George Crook

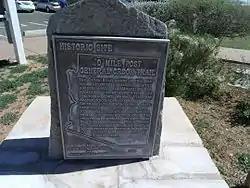
General Crook Trail marker located where in 1871 Crook established a military supply road that connected Forts Whipple, Verde, and Apache. The marker is near the Fort Verde Administration Building in Camp Verde, Arizona.

In 1873, Crook was appointed brigadier general in the regular army, a promotion that passed over and angered several full colonels next in line.